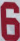
Number: 6